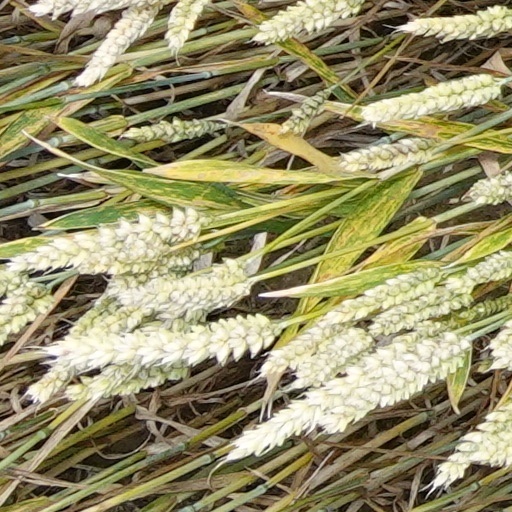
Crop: wheat